Genomic library

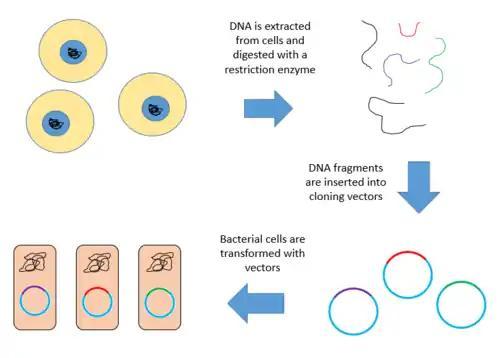
Genomic Library Construction

After a genomic library is constructed with a viral vector, such as lambda phage, the titer of the library can be determined. Calculating the titer allows researchers to approximate how many infectious viral particles were successfully created in the library. To do this, dilutions of the library are used to transform cultures of E. coli of known concentrations. The cultures are then plated on agar plates and incubated overnight. The number of viral plaques are counted and can be used to calculate the total number of infectious viral particles in the library. Most viral vectors also carry a marker that allows clones containing an insert to be distinguished from those that do not have an insert. This allows researchers to also determine the percentage of infectious viral particles actually carrying a fragment of the library.